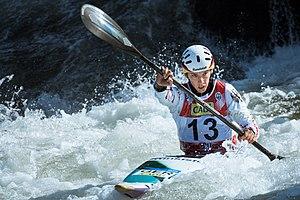
Jasmin Schornberg durant le championnat du monde 2019 de canoë de slalom à La Seu d'Urgell, Espagne.
Jasmin Schomberg, née le 7 avril 1986 à Lippstadt, est une kayakiste allemande pratiquant le slalom.